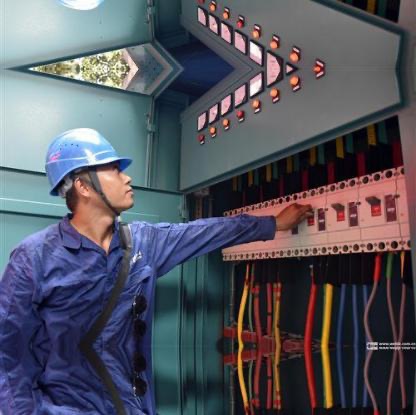
Objects in the image:
label: helmet
label: helmet